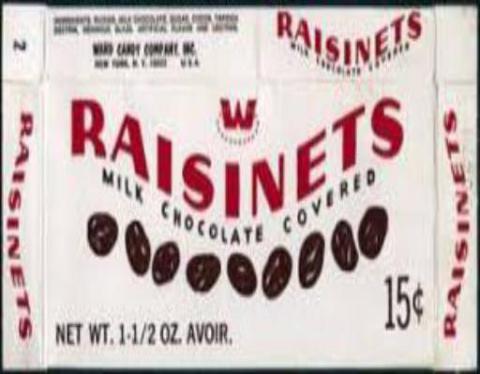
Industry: Food